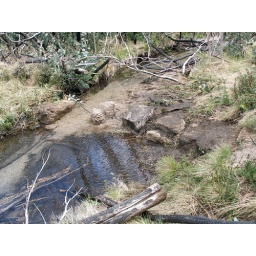
rock bridge over the creek